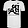
Label: T - shirt / top